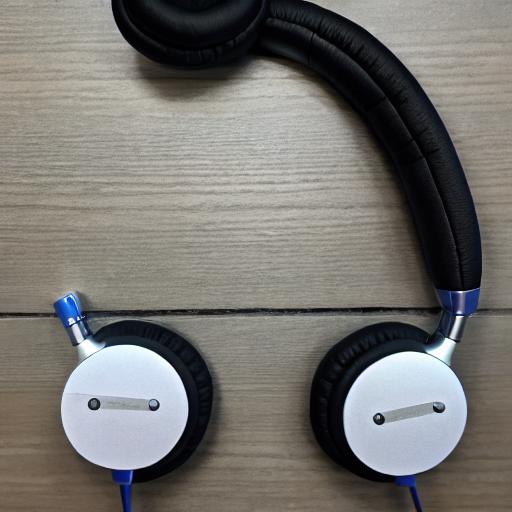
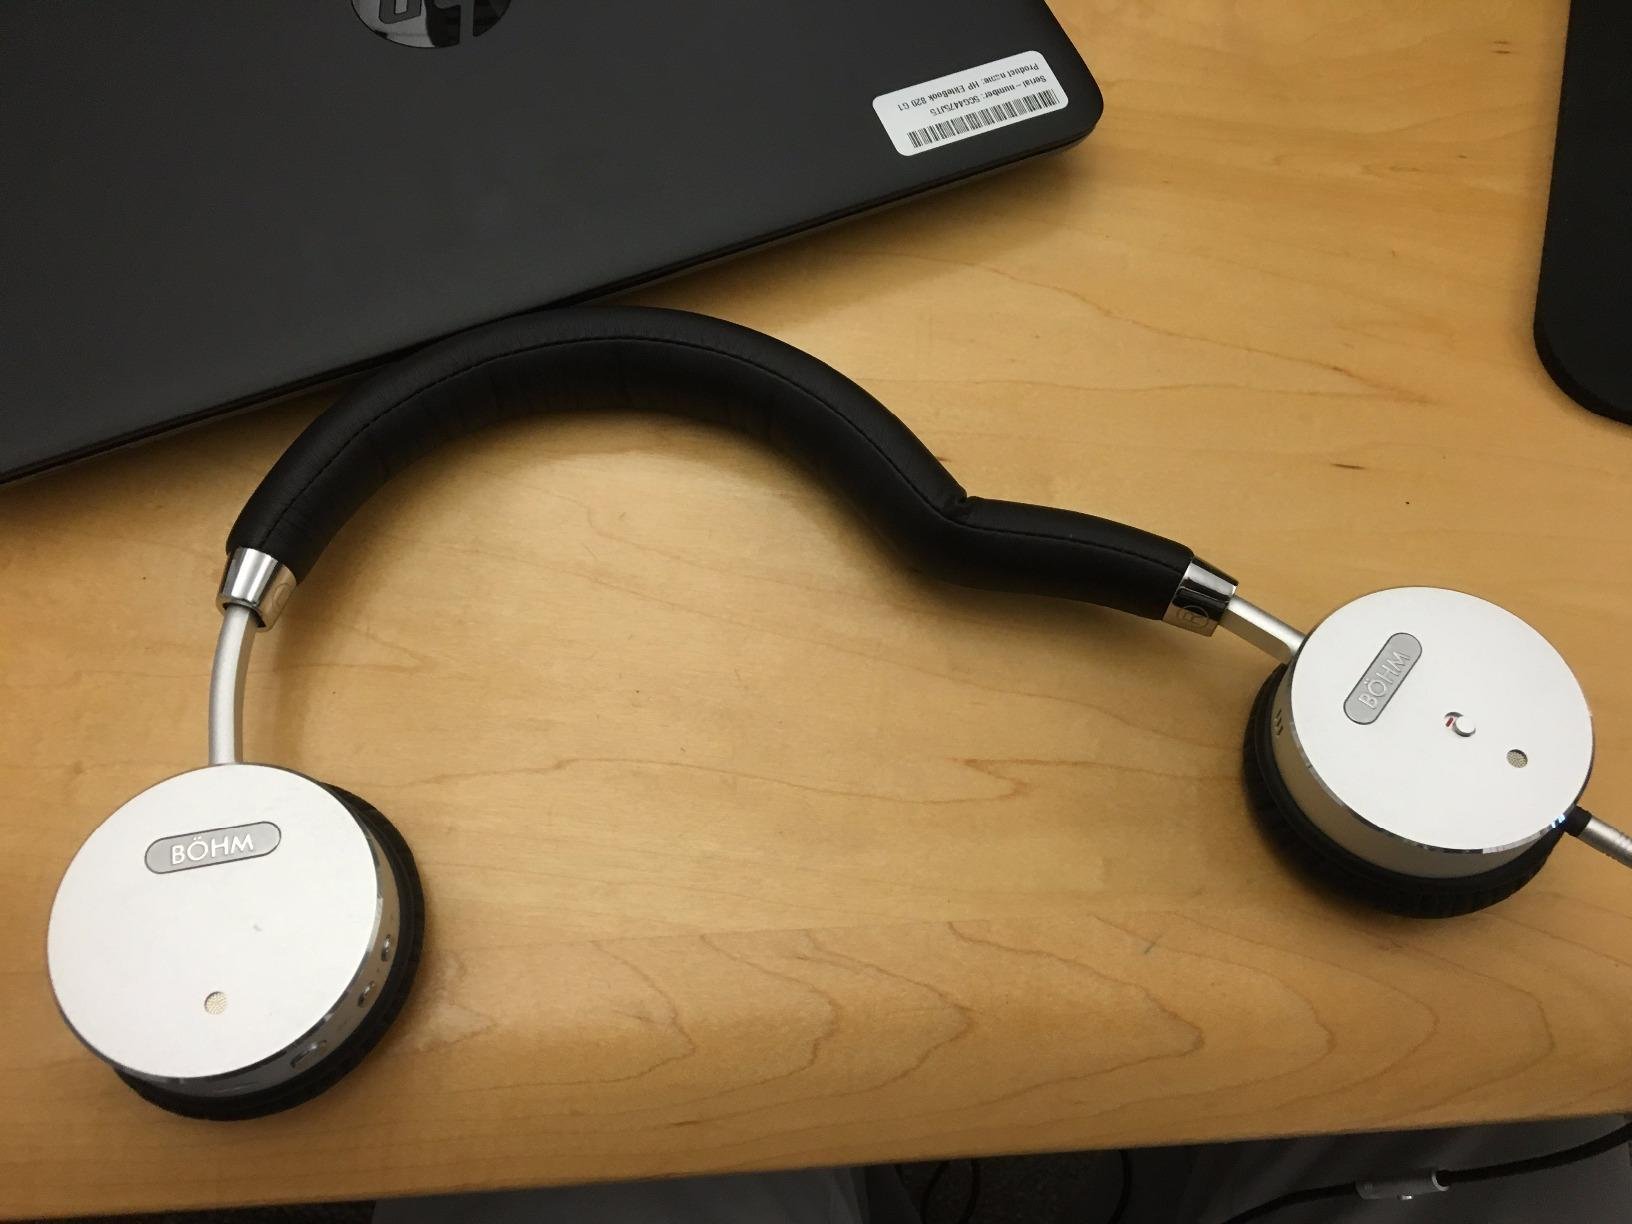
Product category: headphones
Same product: no